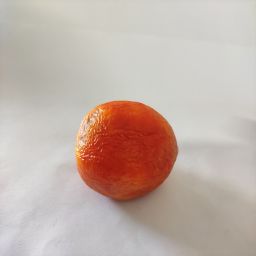
Crop: Tomato
Quality: Old